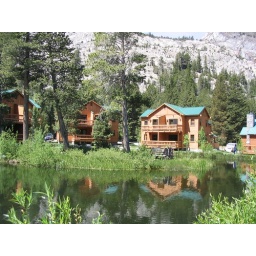
We stayed in the upper left room of the building just right of the tree in the middle.